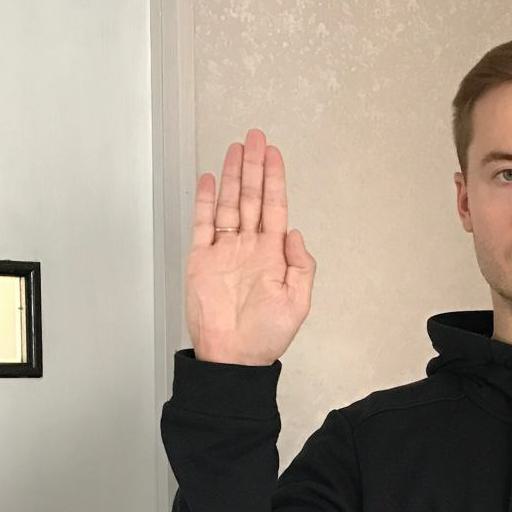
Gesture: stop